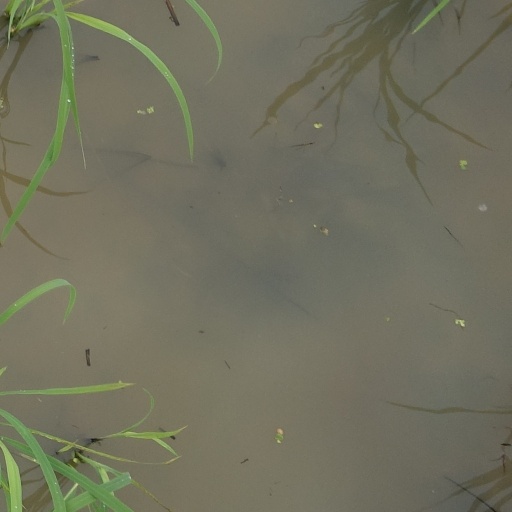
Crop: rice